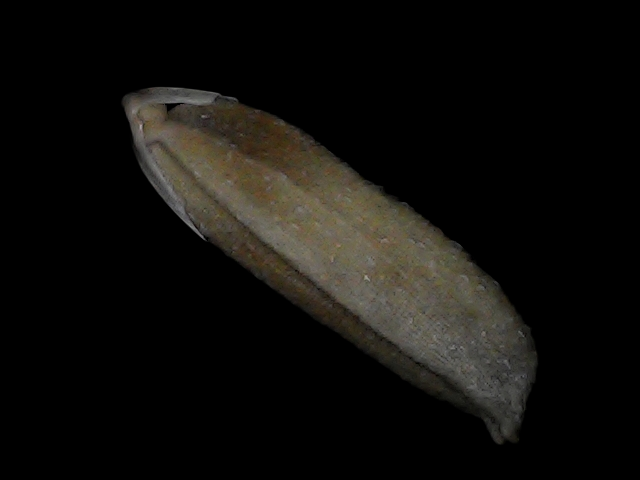
Rice variety: Bd87